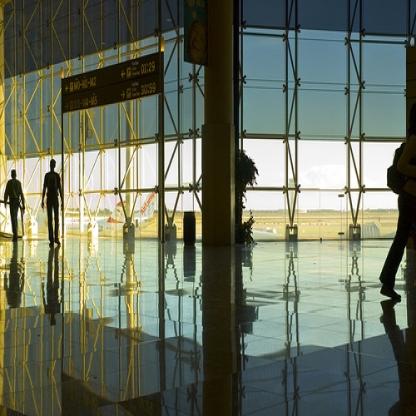
Scene: Indoor